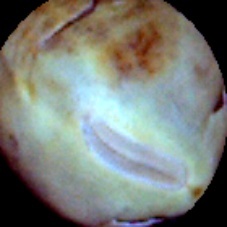
Label: Skin-damaged